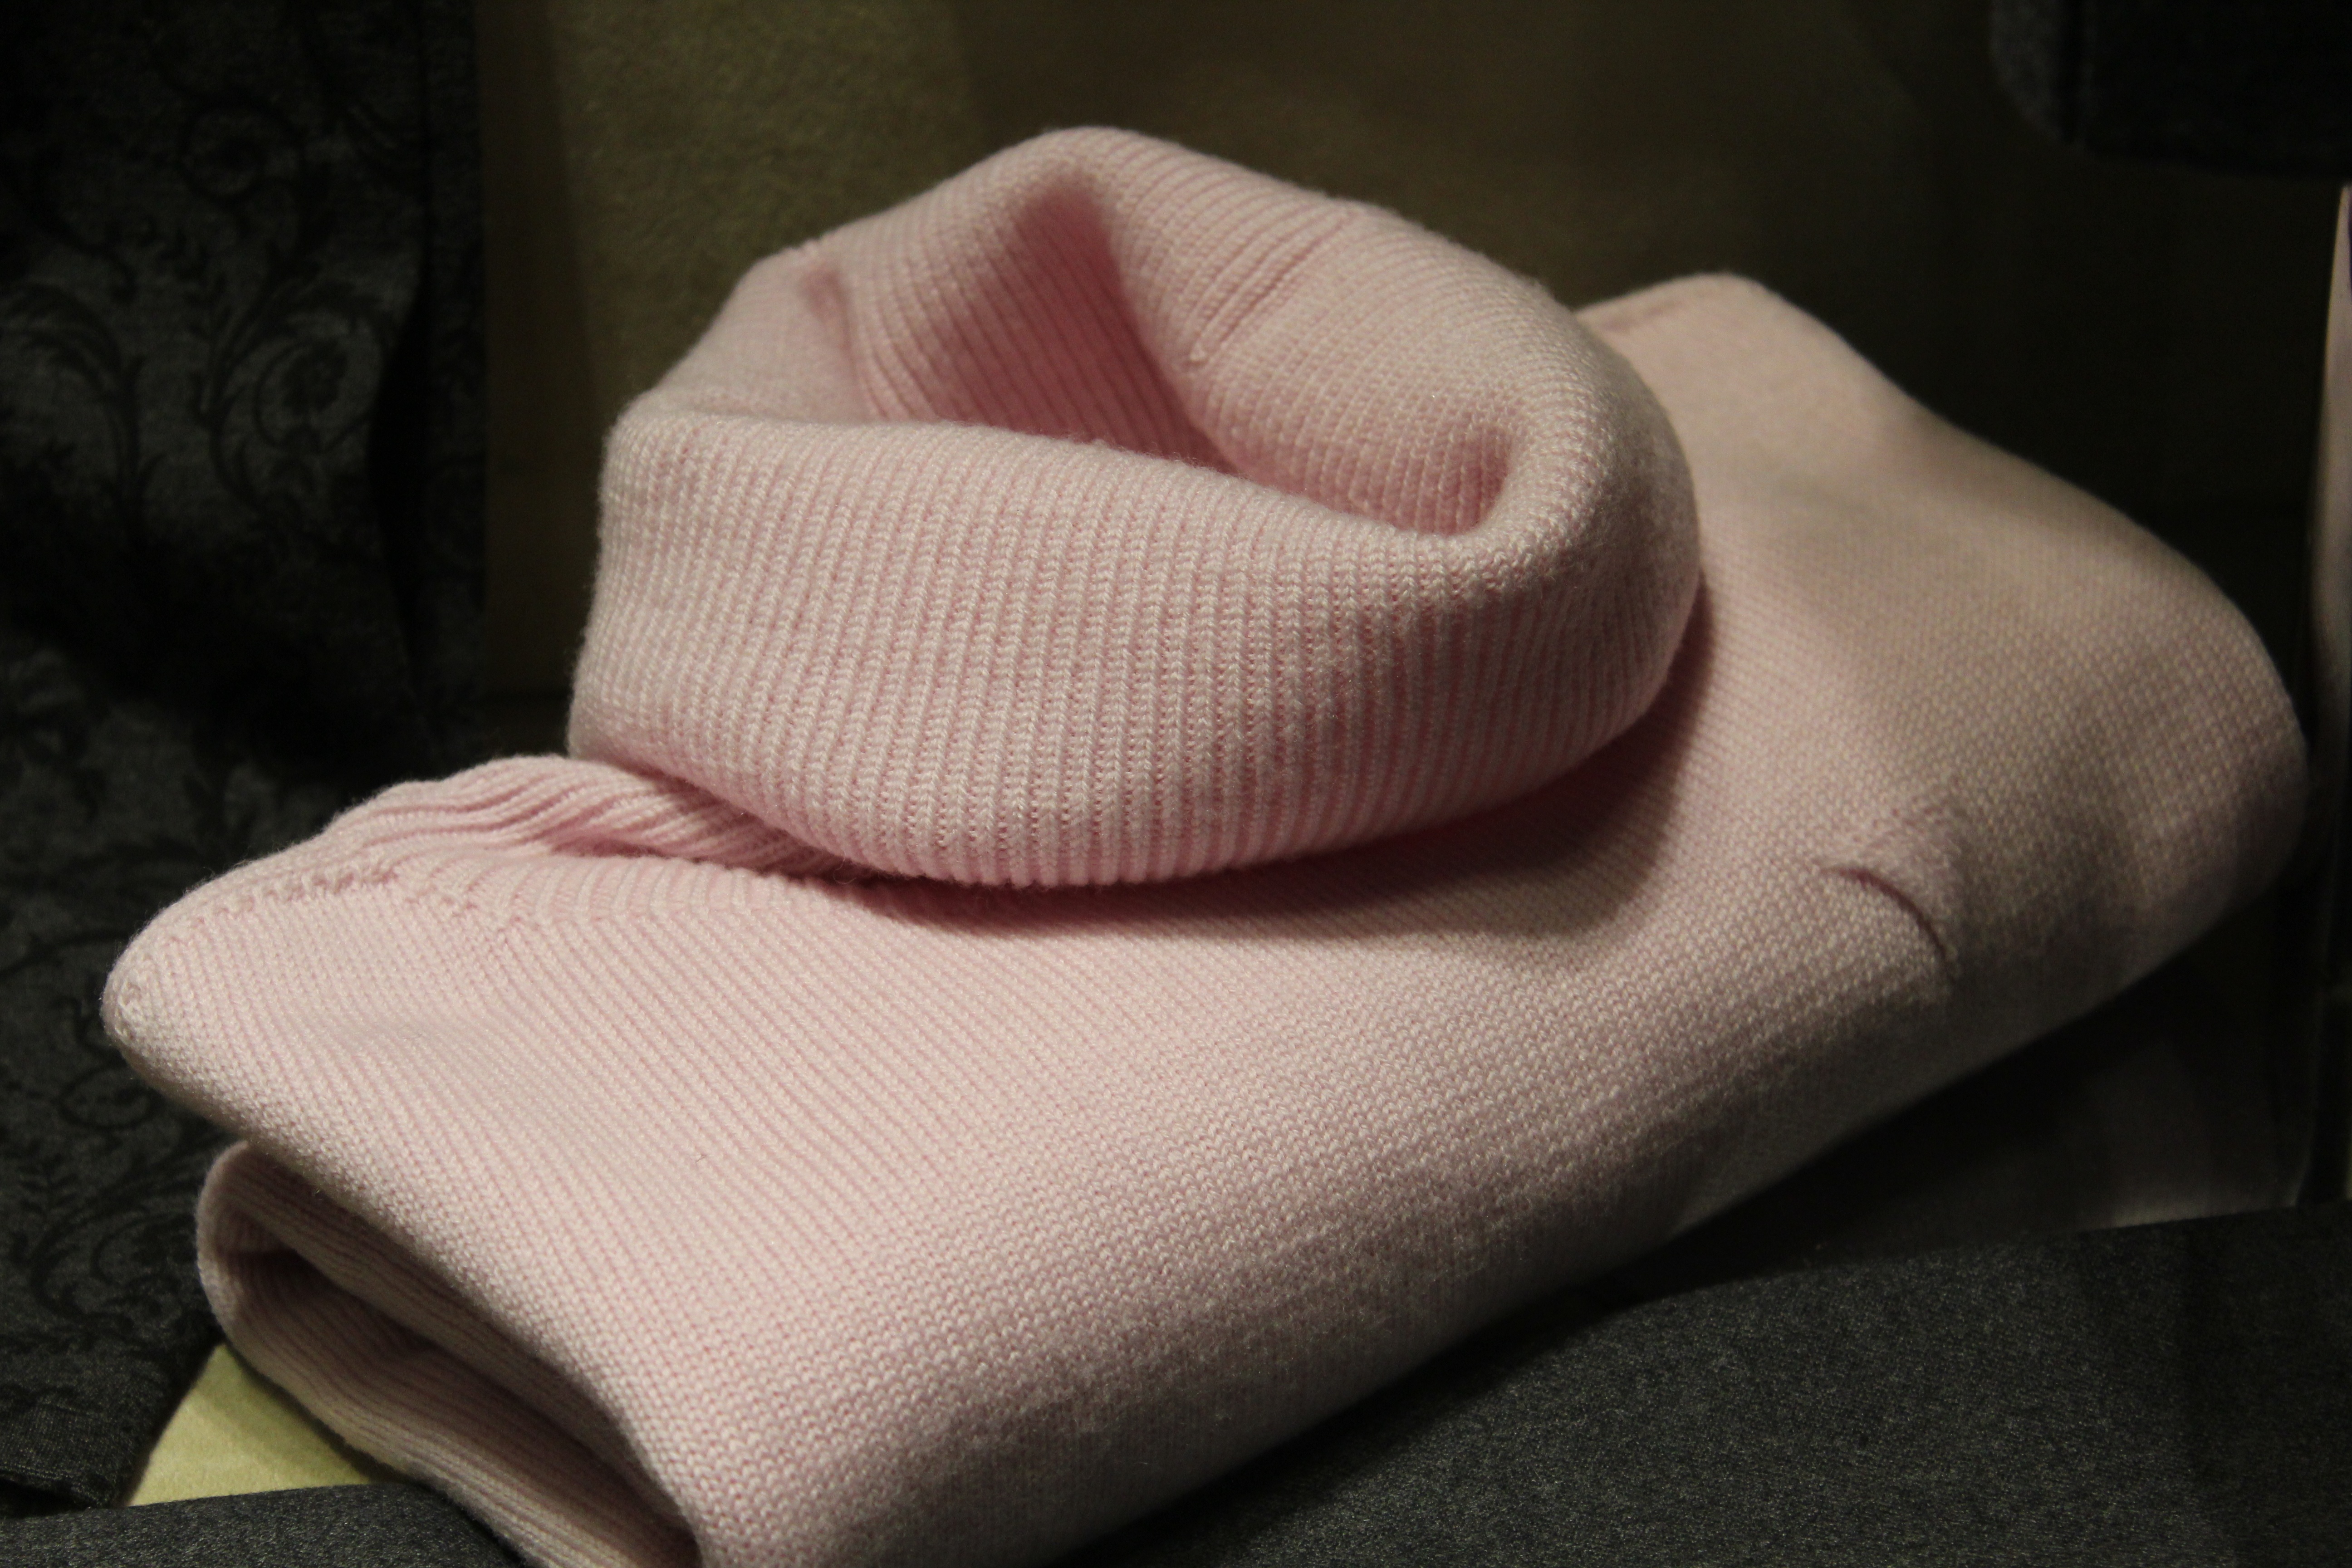
woman, shop, fashion, clothing, furniture, pink, material, sweater, textile, dress, v, showcase, lana, women's dress, bed sheet